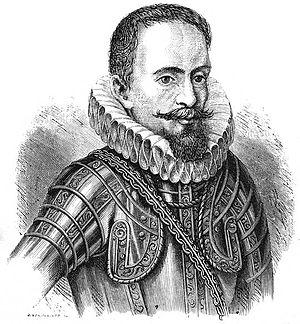
Jacob Van Heemskerk fut un explorateur maritime hollandais avant d'être l'amiral commandant la flotte des Provinces-Unies lors de la bataille de Gibraltar.